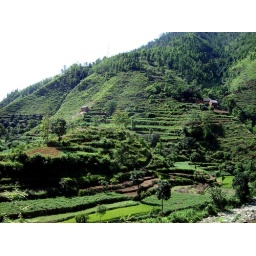
A shot taken form the window of a rural bus in NE Nepal on a bright day